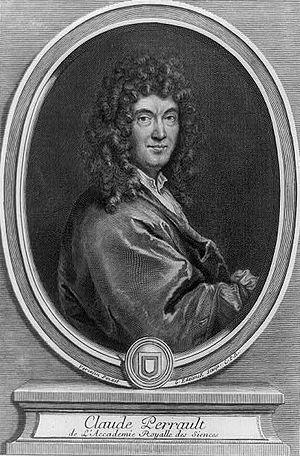
Claude Perrault, né le 25 septembre 1613 à Paris où il est mort le 9 octobre 1688, est un médecin et architecte français.